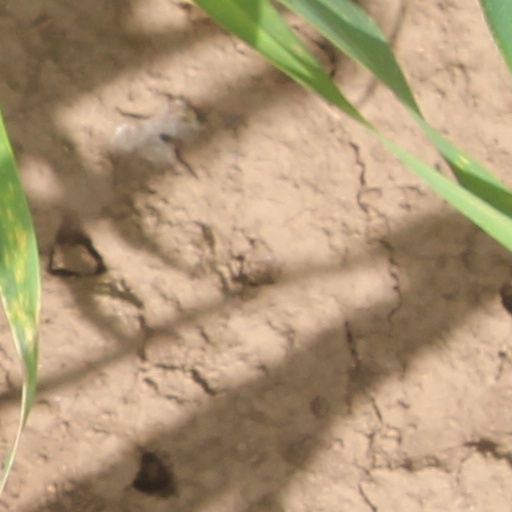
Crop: wheat